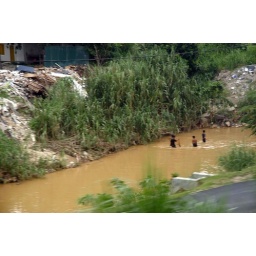
Children playing in river from train